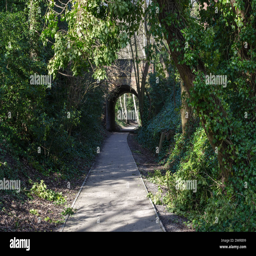
a city which is a footpath running along the old railway line which linked a city